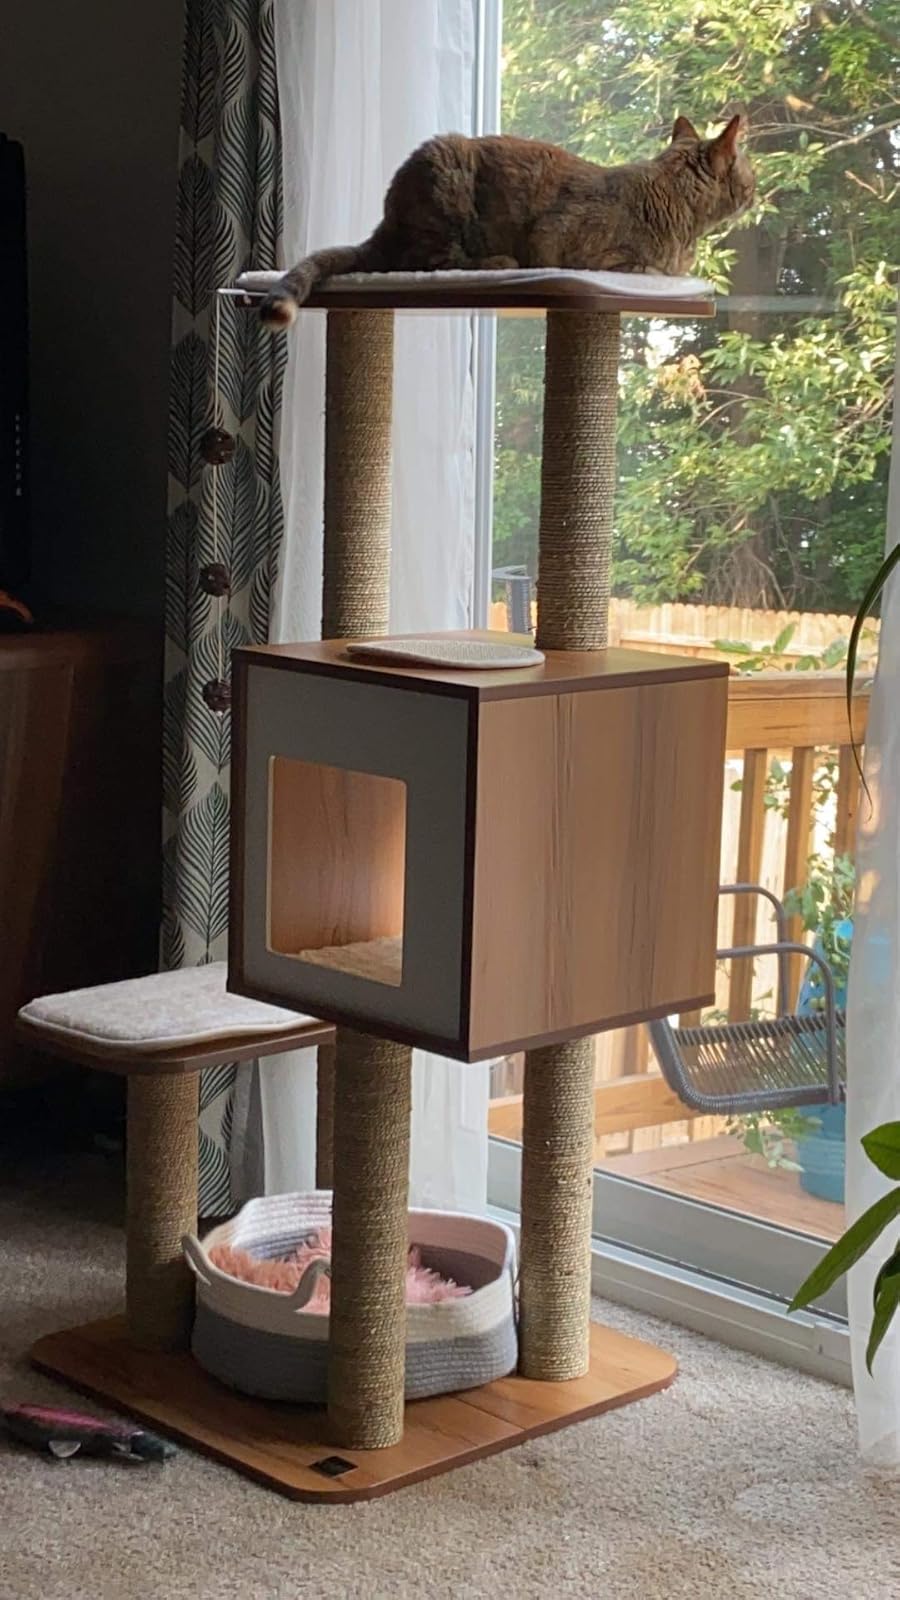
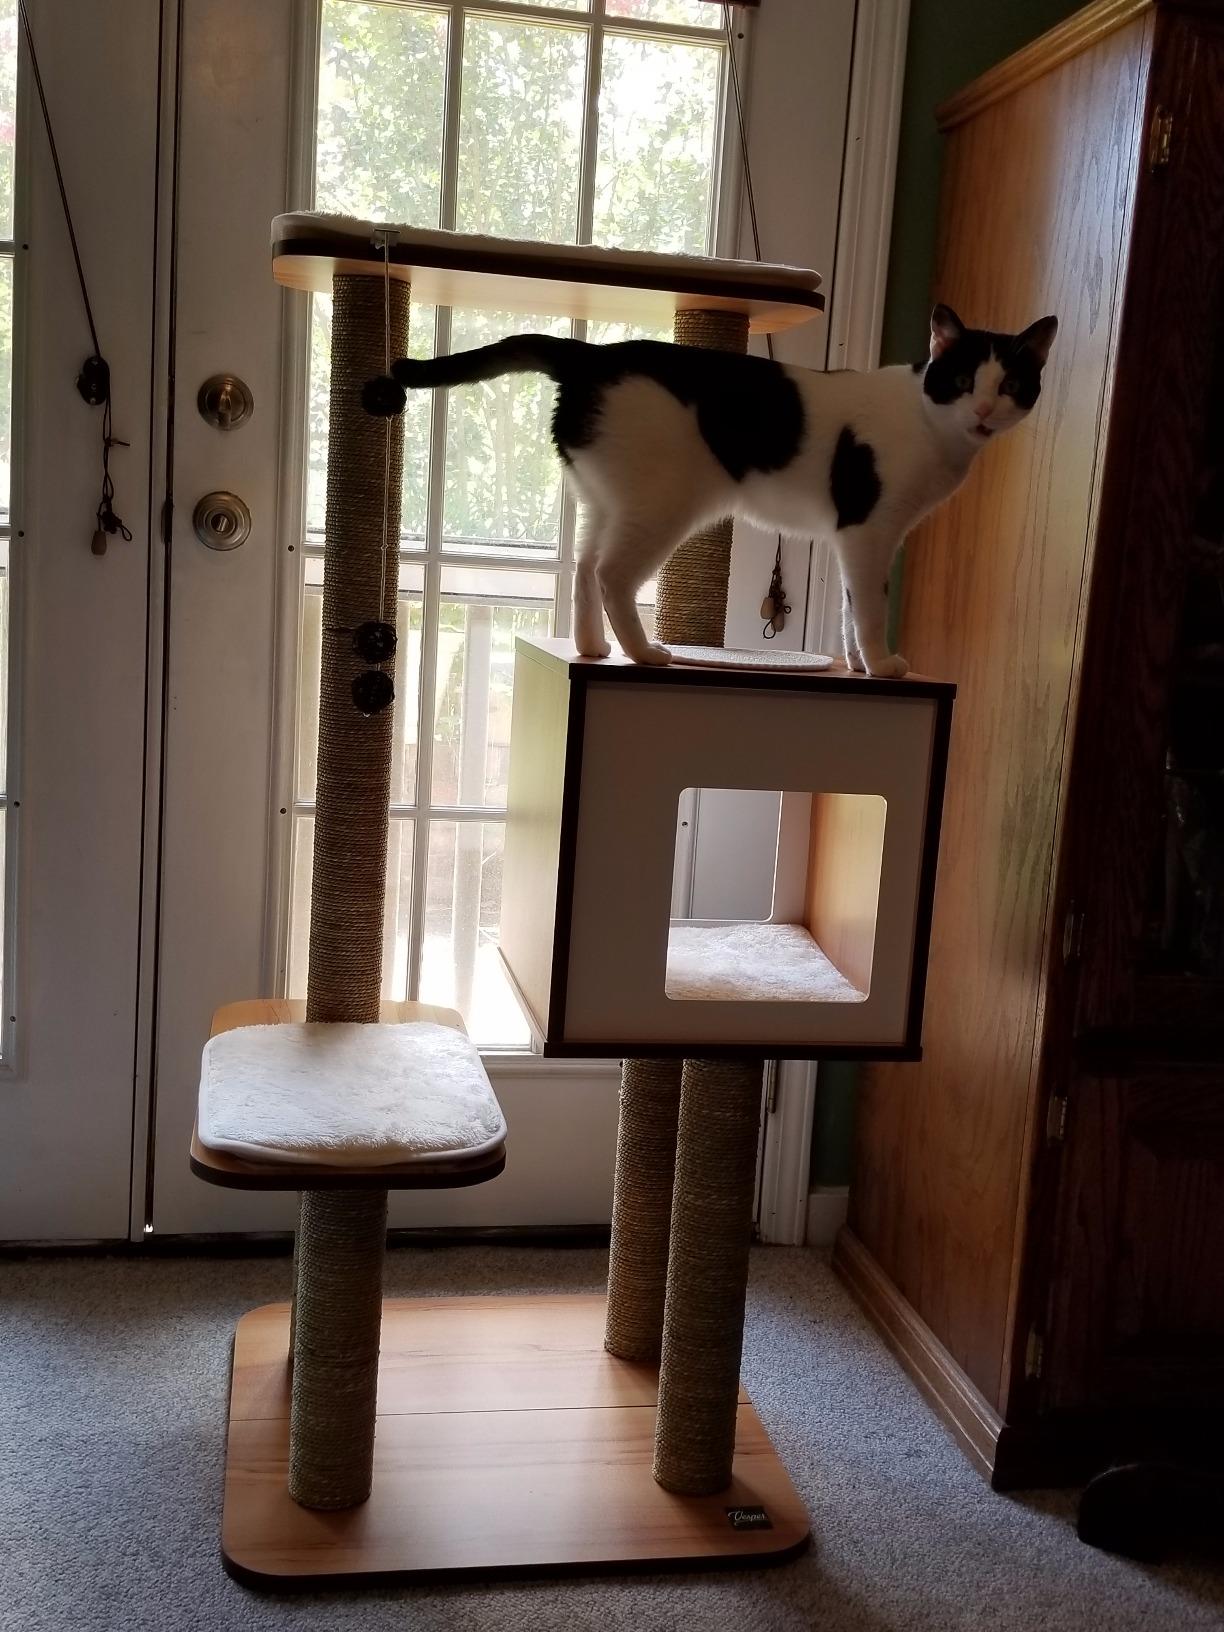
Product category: items_cat tree
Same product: yes